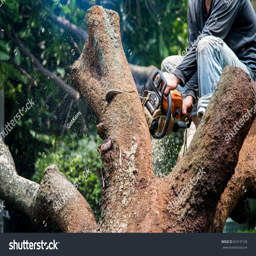
industry sawing a chainsaw on mango tree .